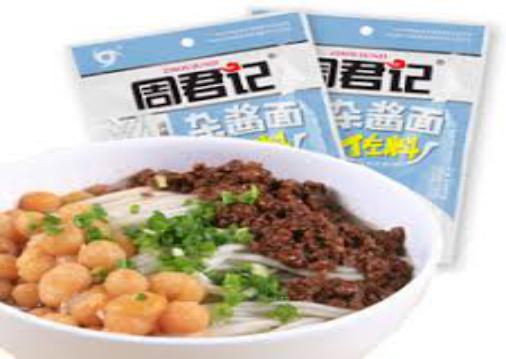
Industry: Food